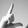
ASL letter: L